Jonathan Capehart

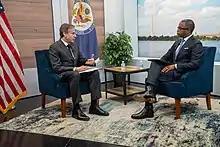
Capehart speaks with Secretary of State Antony Blinken in 2021

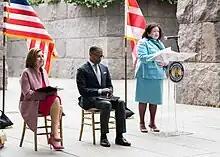
Capehart pictured with House Speaker Nancy Pelosi and Ambassador Karen Pierce in 2022

Before his work with "The Washington Post" and MSNBC, Capehart was a researcher for NBC's "The Today Show". He worked for the "New York Daily News", serving as a member of its editorial board from 1993 to 2000. At the time of his hiring, Capehart was the youngest-ever member of the newspaper's editorial board. He left the "Daily News" in 2000 to work at Bloomberg News. Capehart advised and wrote speeches for Michael Bloomberg during his 2001 run for New York City mayor. He returned to the "New York Daily News" in 2002, serving as deputy editor of the editorial page until 2004. Capehart joined the global public relations company Hill & Knowlton in December 2004 as a Senior Vice President and senior counselor of public affairs.